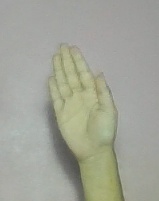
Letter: seen